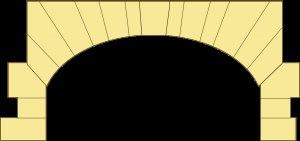
Le bandeau d’une voûte de pont en maçonnerie est la surface vue des extrémités de la voûte. C'est une sorte de plate-bande curviligne, comprise entre l'intrados et un extrados souvent fictif.